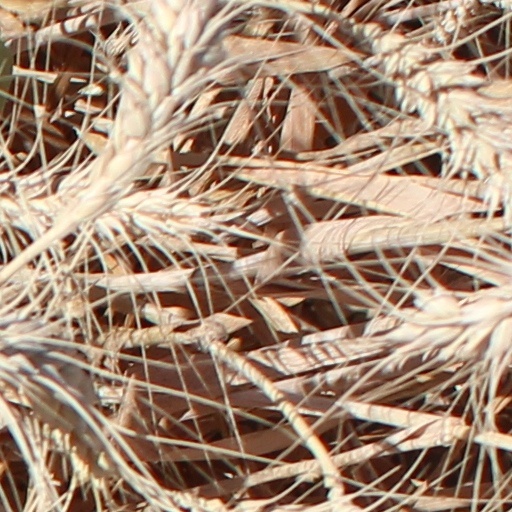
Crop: wheat